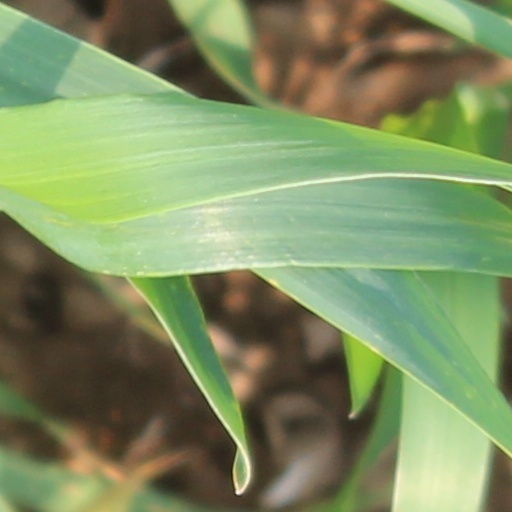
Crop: wheat